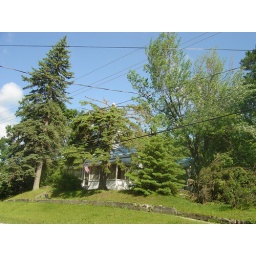
Spruce tree in front of my house